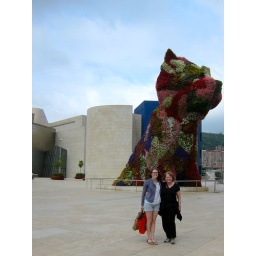
Me &amp;amp; Mom in front of Jeff Koons' flower dog at the Guggenheim. Bilbao, Spain